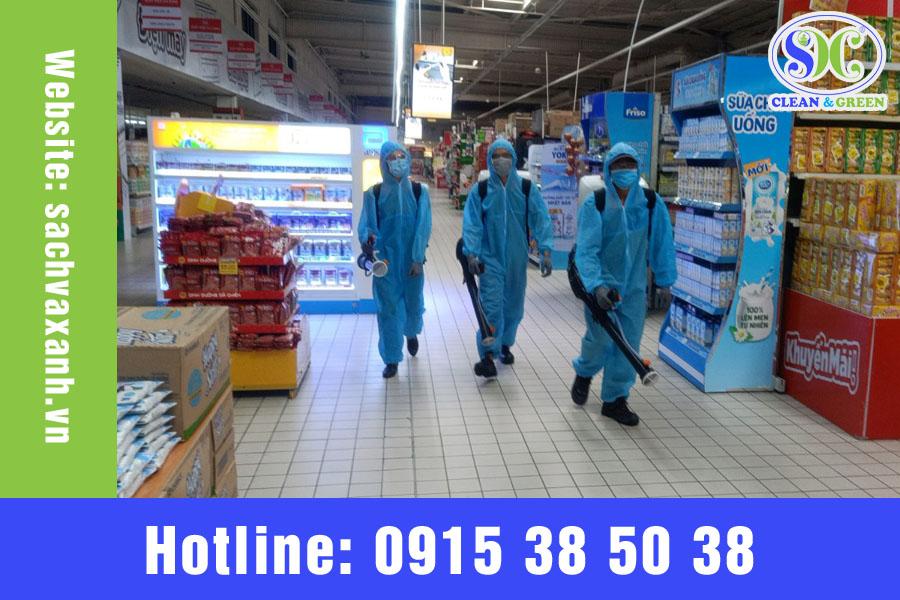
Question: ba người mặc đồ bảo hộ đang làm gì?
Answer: ba người mặc đồ bảo hộ đang phun khử khuẩn siêu thị